Haus Lange and Haus Esters

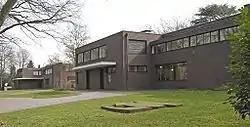
House Lange and House Ester viewed from the street

Haus Lange and Haus Esters are two residential houses designed by Ludwig Mies van der Rohe in Krefeld, Germany, for German industrialists Hermann Lange and Josef Esters. They were built between 1928 and 1930 in the Bauhaus style. The houses have now been converted into museums for Contemporary art.